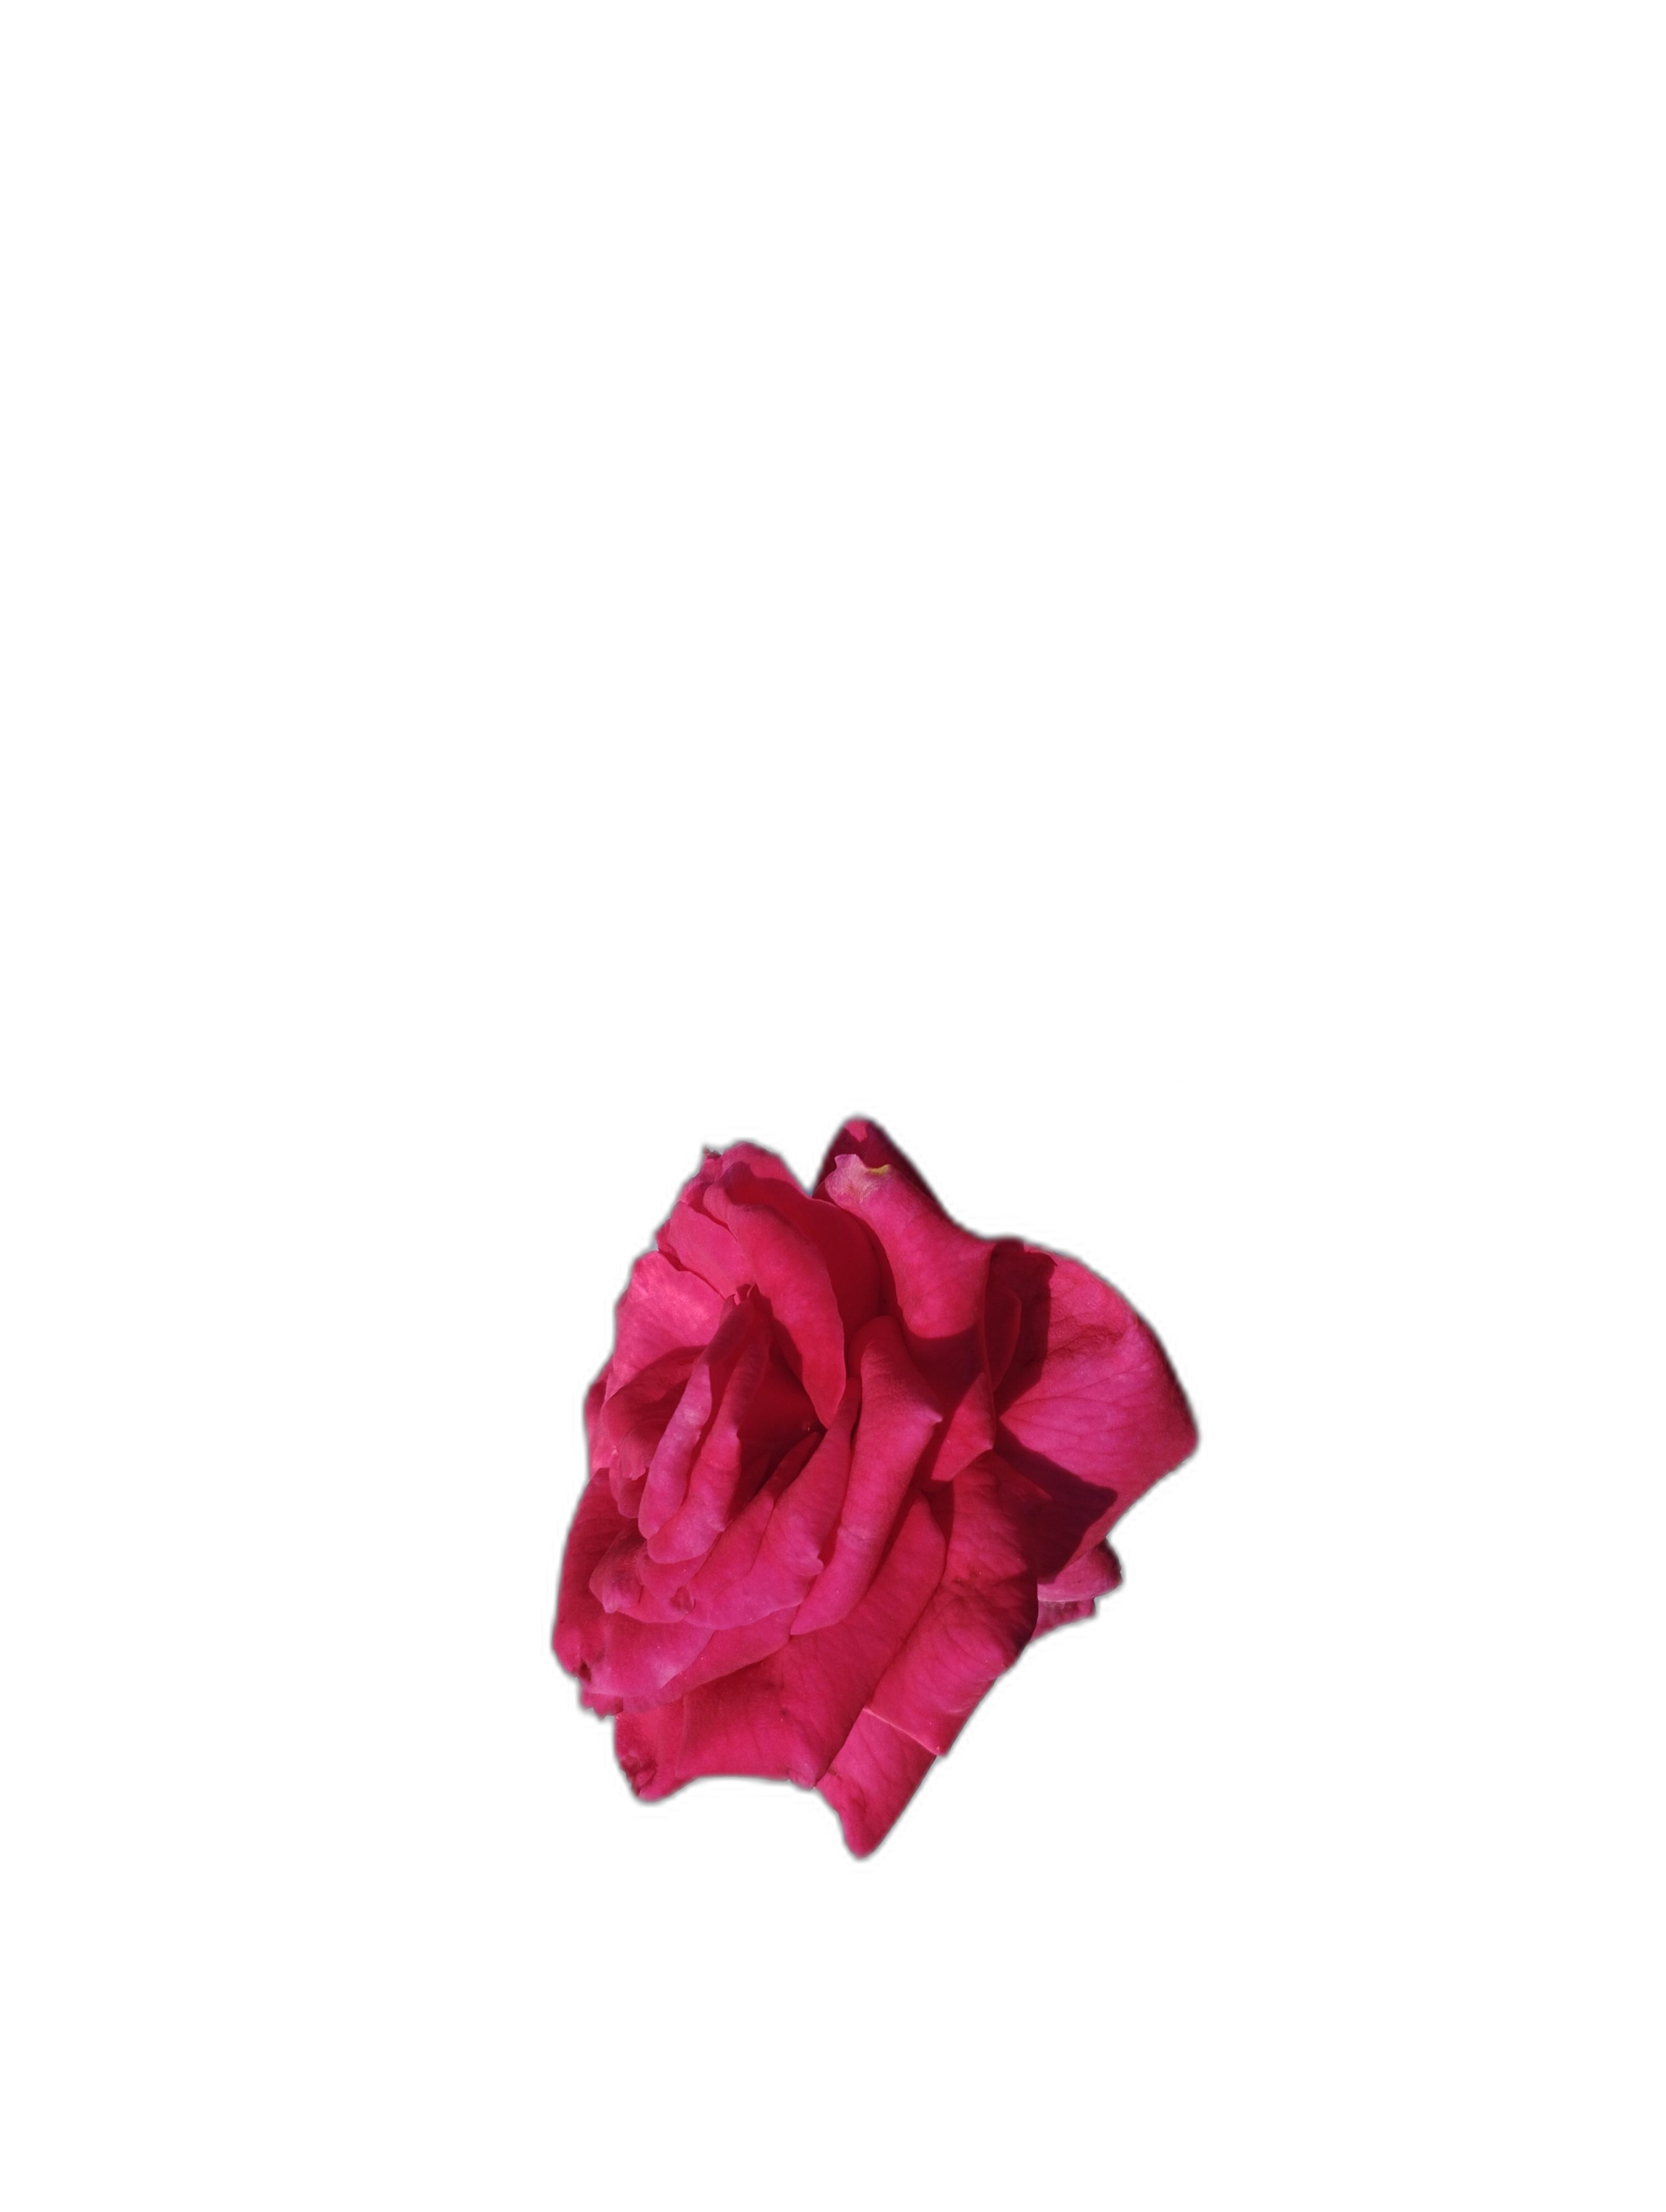
Label: Rose